Stenogastrinae

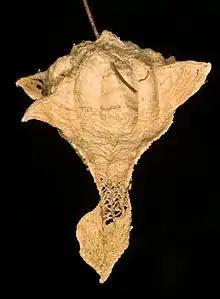
Nest of "Eustenogaster fraterna"

The nest is one of the characters which are common to all social insects and represents an important factor for the origin and evolution of their social life.